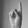
ASL letter: K